Adam Mickiewicz Gymnasium

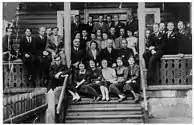
Students of the gymnasium before the maturity exam. Second from the right in the bottom row sits Raisa Žuk-Hryškievič

In 1923, a district school commission visited the gymnasium to examine the teaching conditions and positively assessed its level. On October 1 of the same year, with the support of the high school inspector Jan Bobka and the Polesie School District Curatorium, the Polish government decided to nationalize the institution. From then on, admissions were conducted through a representative of the district commission at special conferences. With the beginning of the 1923/1924 school year, by decision of the Ministry of Religious Affairs and Public Education, the school was officially transformed into a state coeducational higher gymnasium with a mathematical and natural science profile and Polish as the language of instruction.